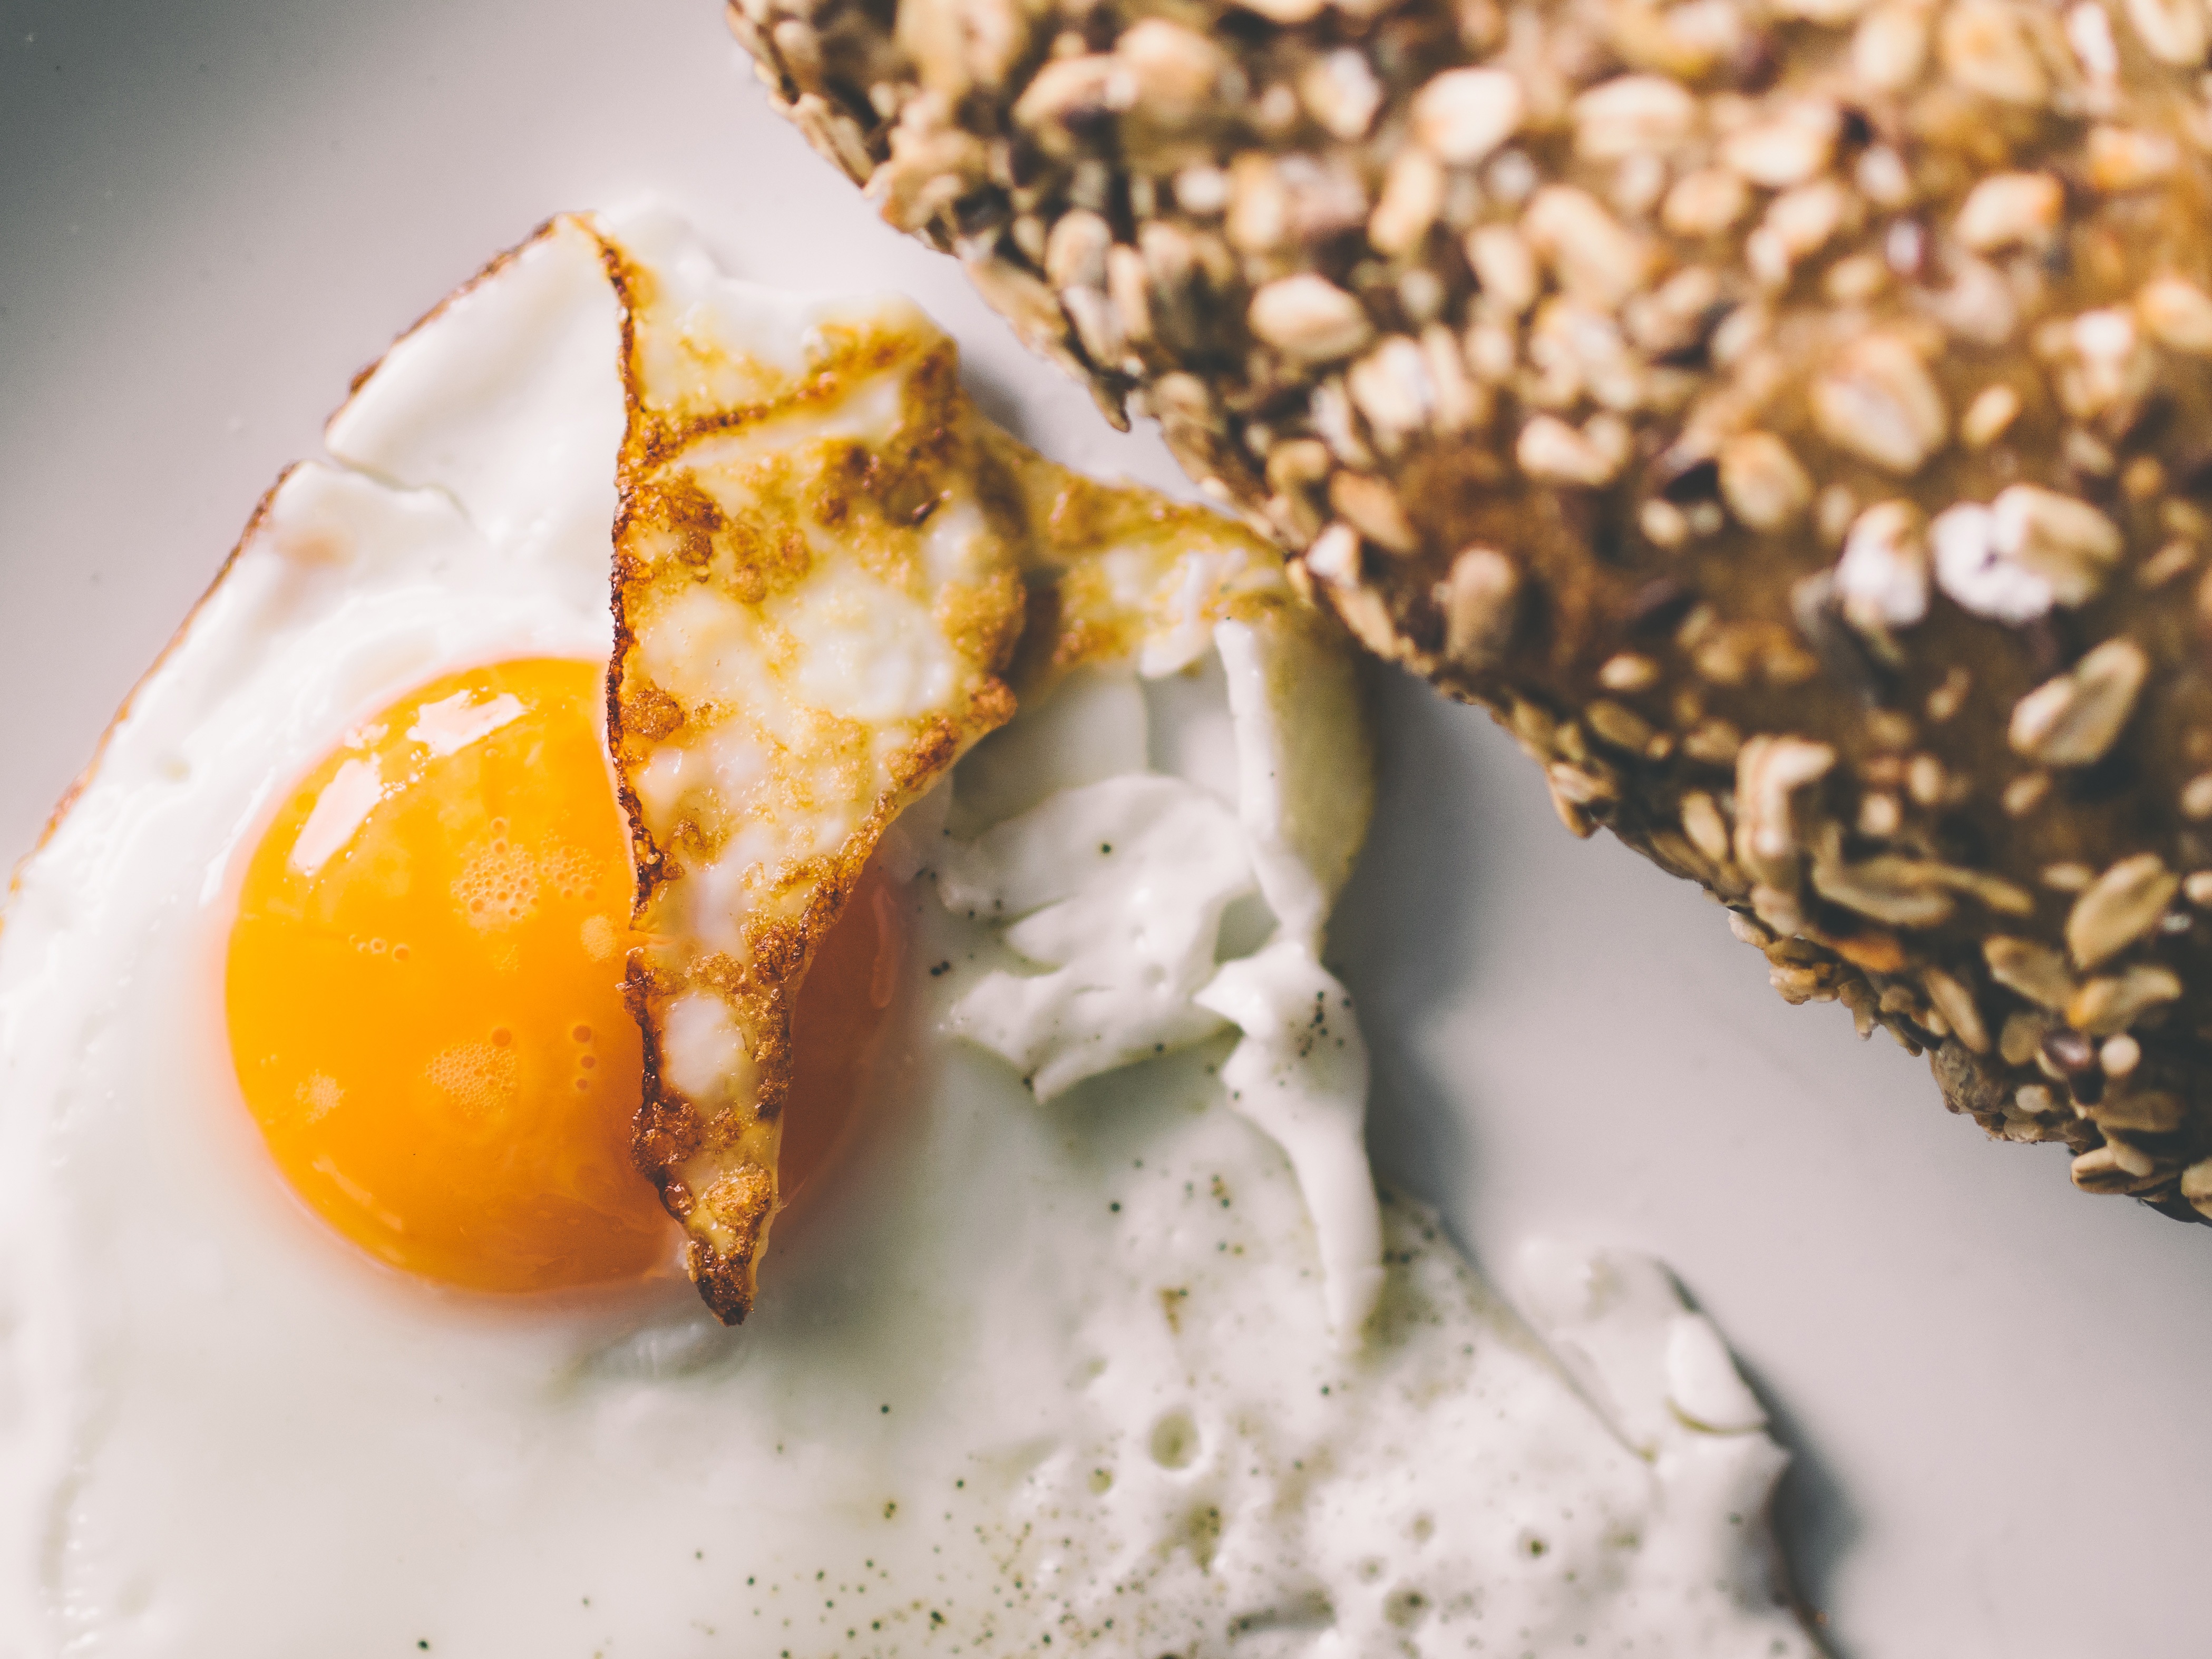
plant, fruit, dish, meal, food, produce, breakfast, baking, dessert, cuisine, bread, egg, toast, fried, coconut, flavor